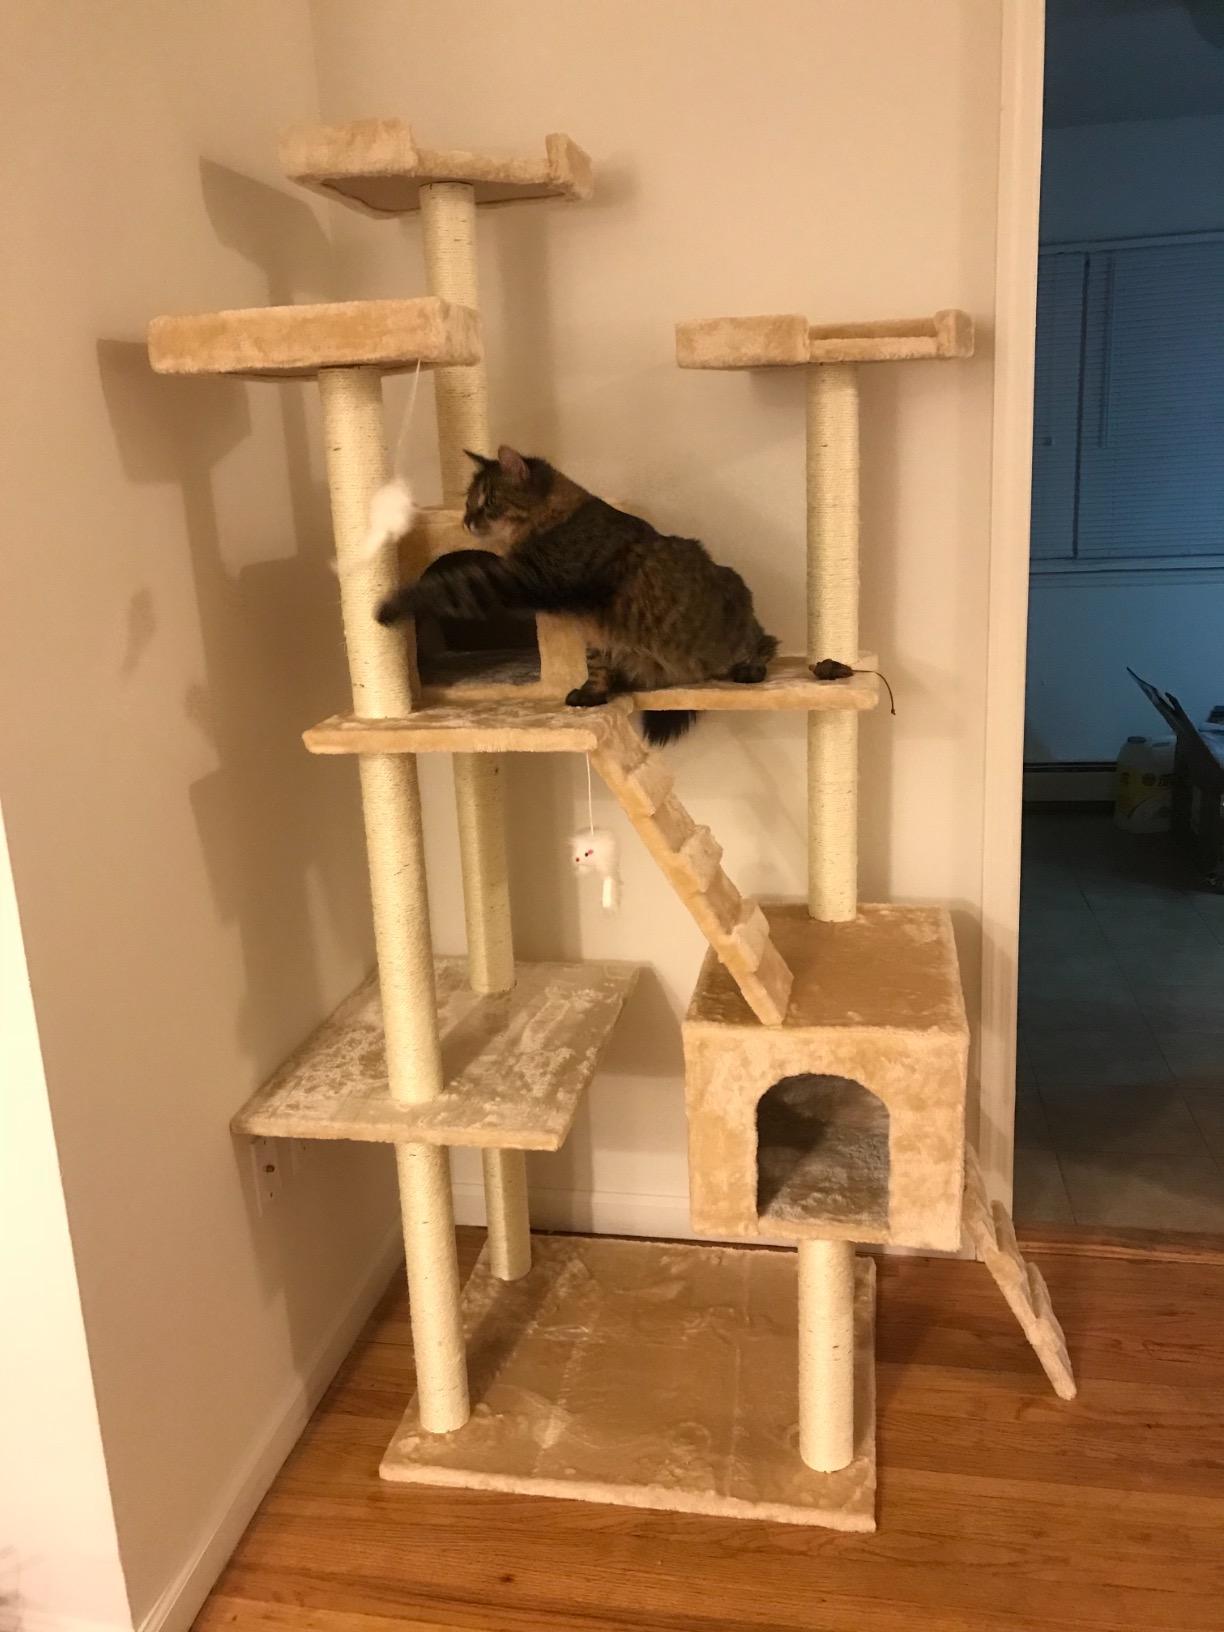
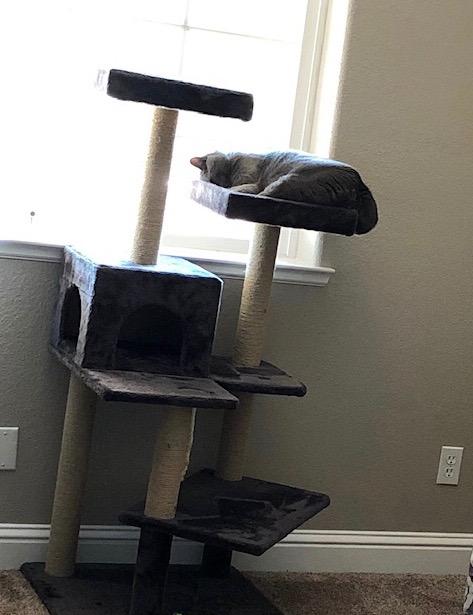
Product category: items_cat tree
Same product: no